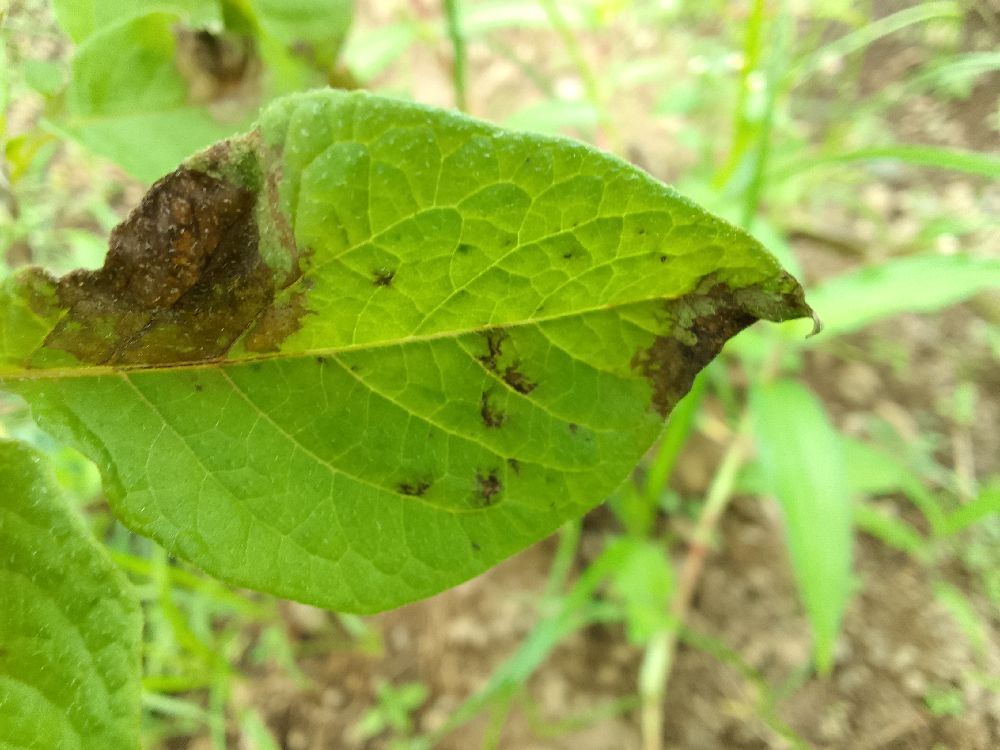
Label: Late blight